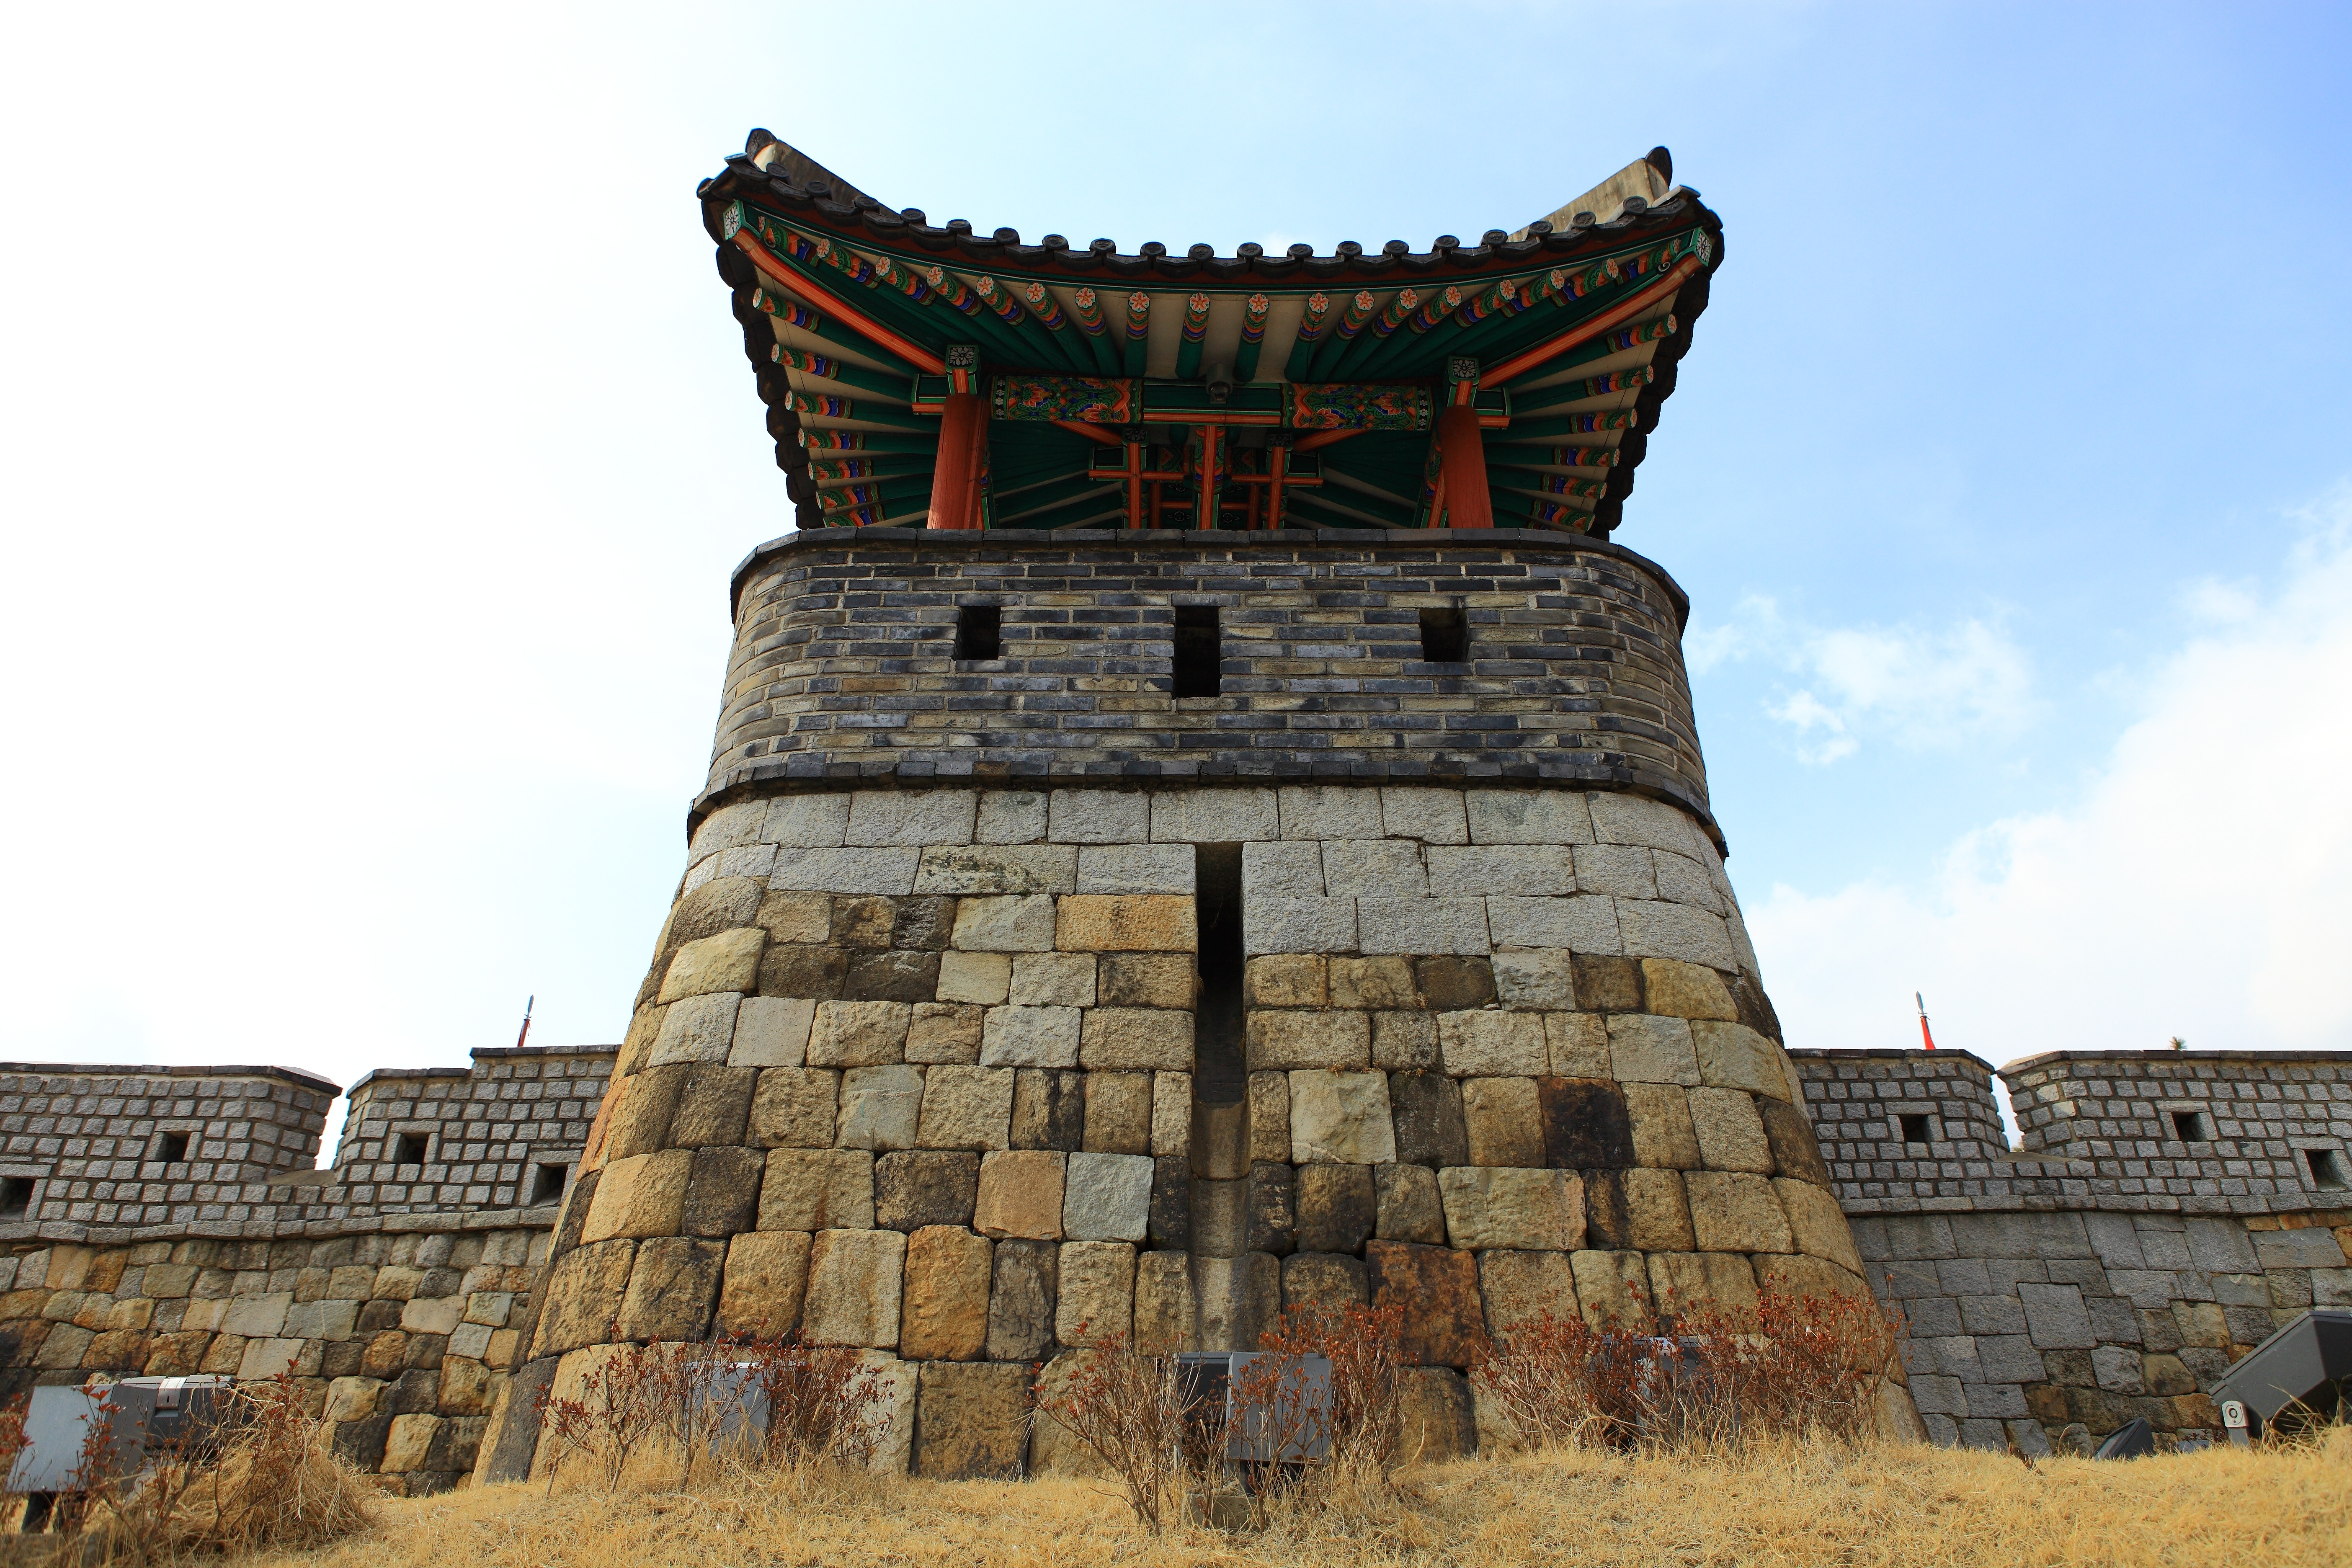
building, tower, castle, landmark, fortification, temple, ruins, mars, archaeological site, unesco world heritage site, historic site, ancient history, world cultural heritage, hwaseong fortress, joseon dynasty castle, poru, ancient roman architecture, ancient greek temple